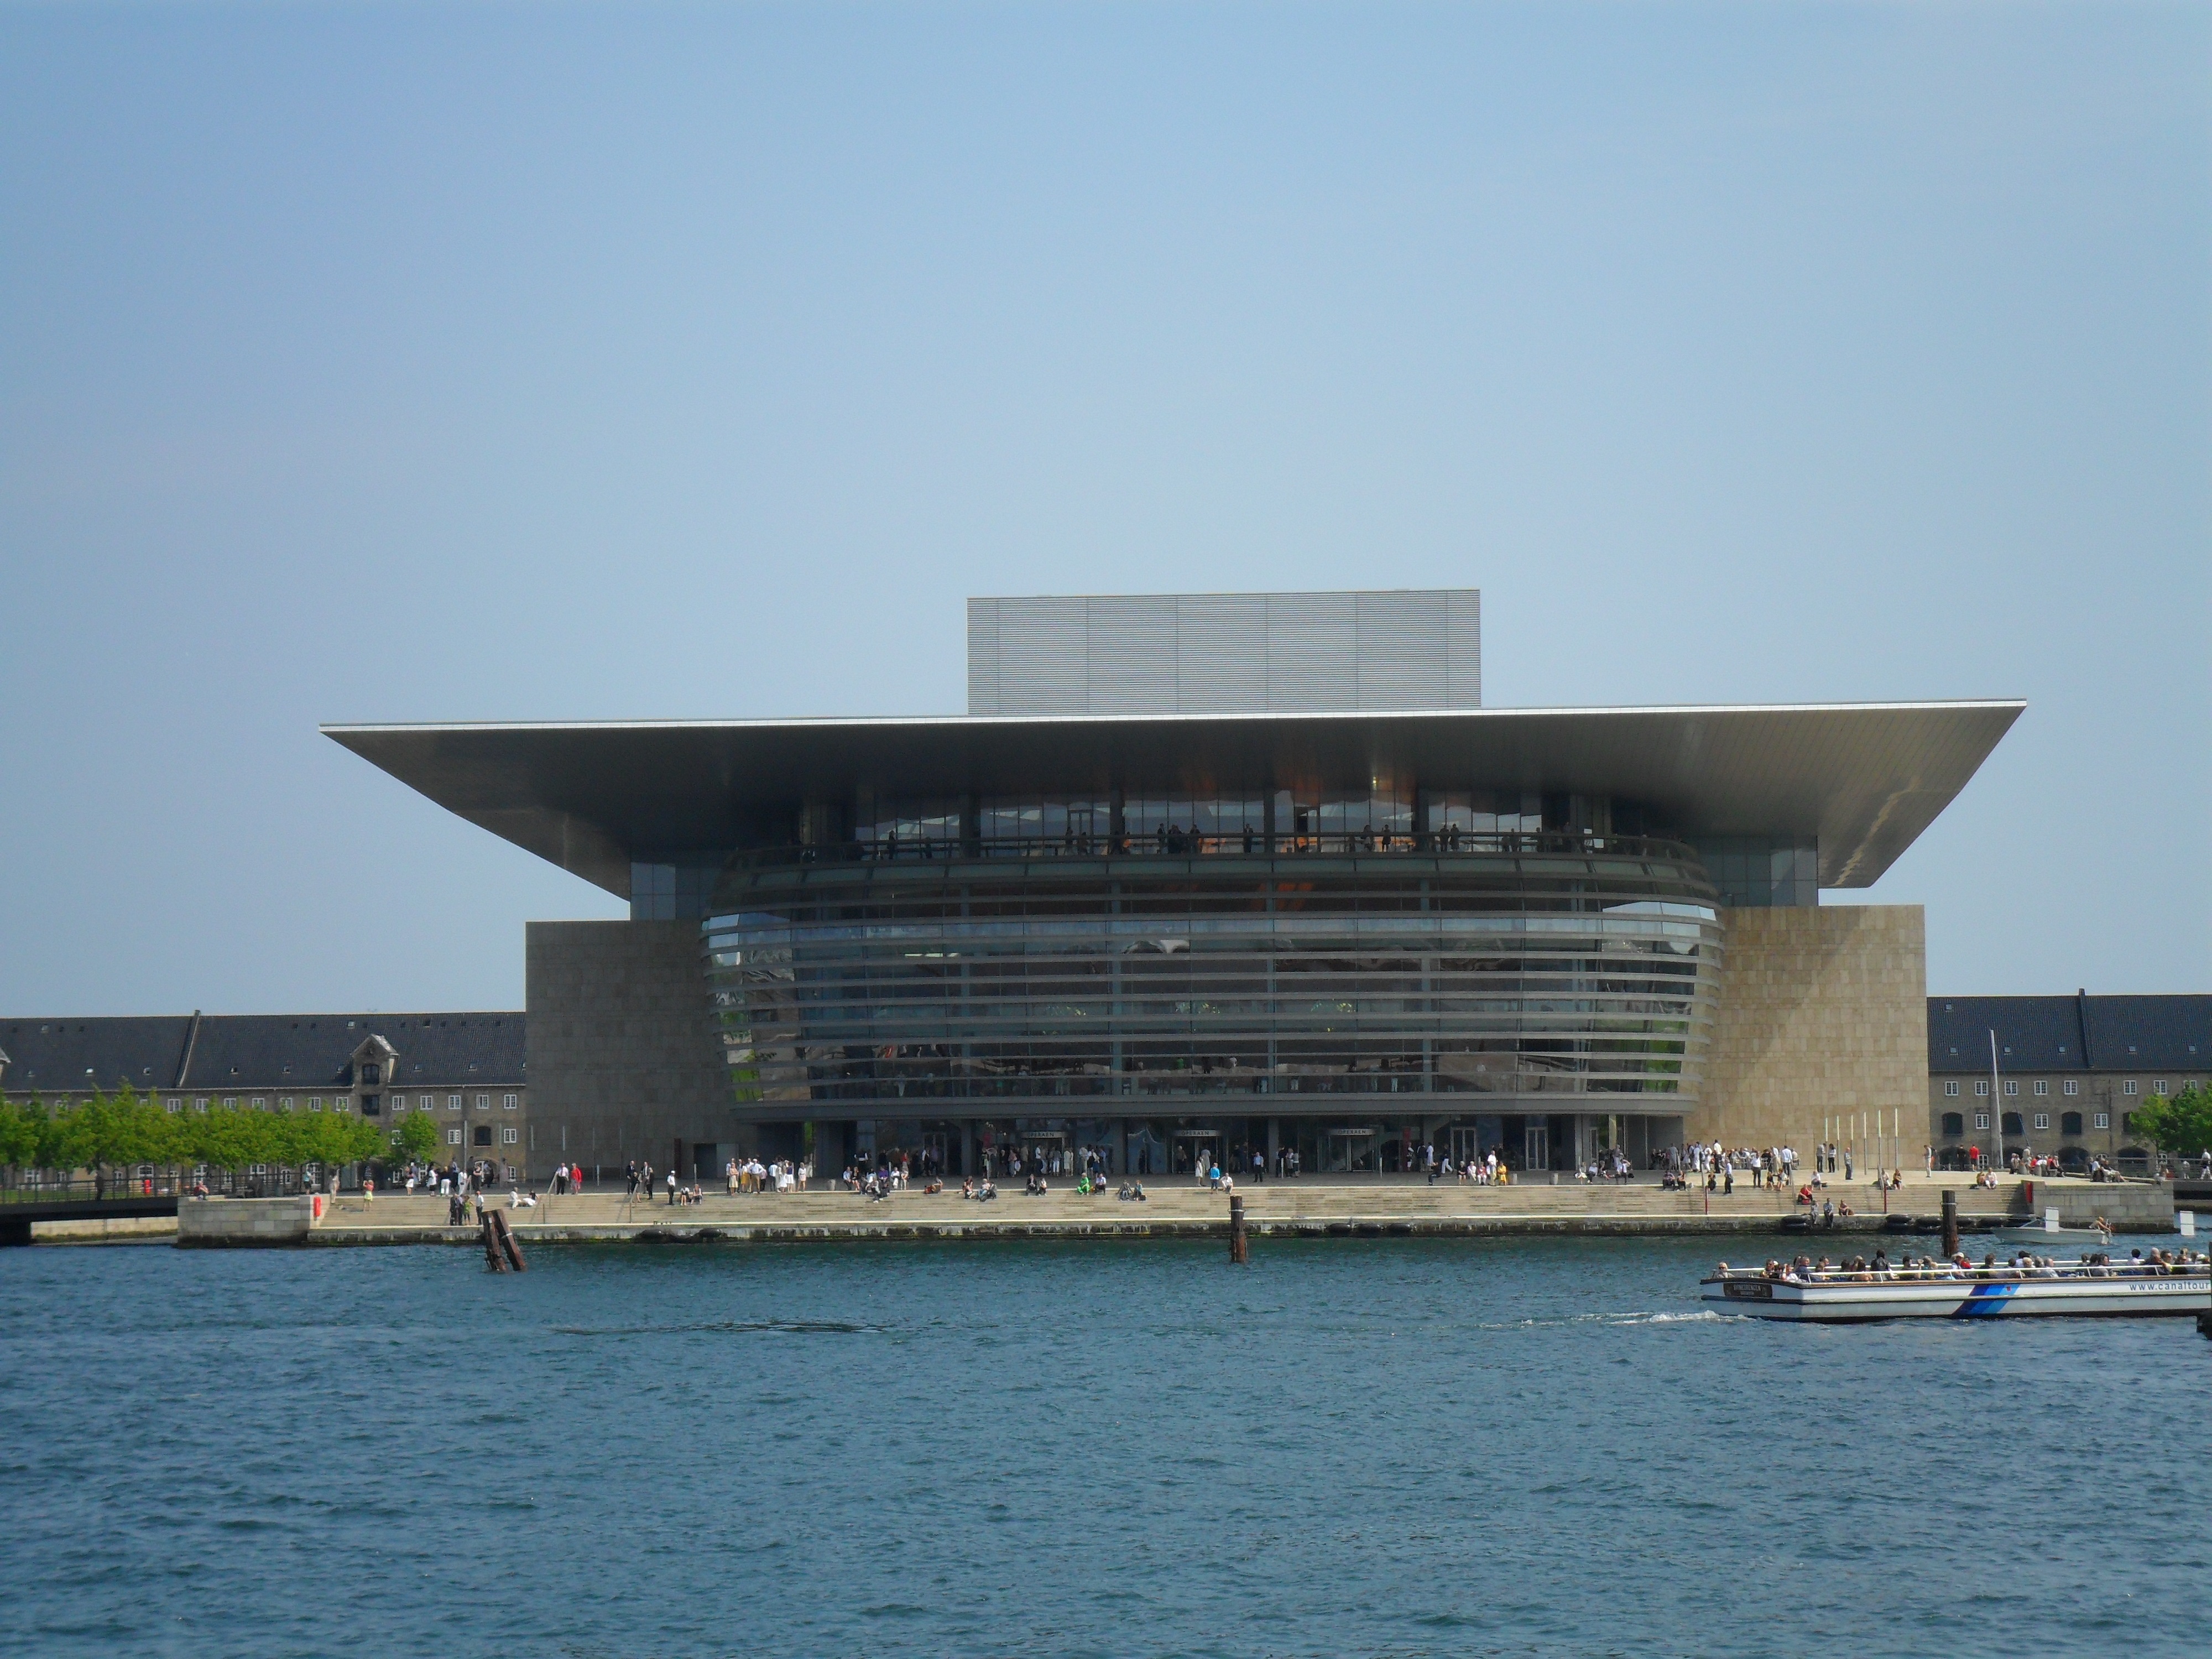
architecture, structure, building, ship, europe, vehicle, opera house, harbor, stadium, capital, arena, denmark, copenhagen, scandinavia, sport venue